Hickory Hill, Memphis

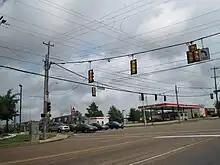
Winchester Road in Hickory Hill

Hickory Hill is a middle-class, predominantly African American community in the southeast region of Memphis, Tennessee, United States.